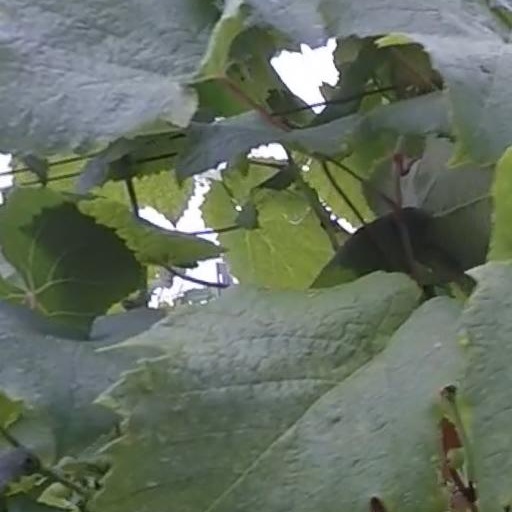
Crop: grape